Birding in Chennai

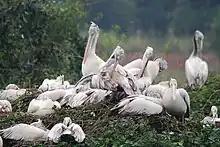
Spot billed pelican nesting at Nelapattu Bird Sanctuary

Pulicat lake and Annamalaichery Backwaters are salt water lagoons/backwaters adjacent to the Bay of Bengal. Pulicat lake is known as the second largest salt water lake in India, covering an area of around 450 square kilometres. Over 130 resident and migratory bird species have been recorded so far.